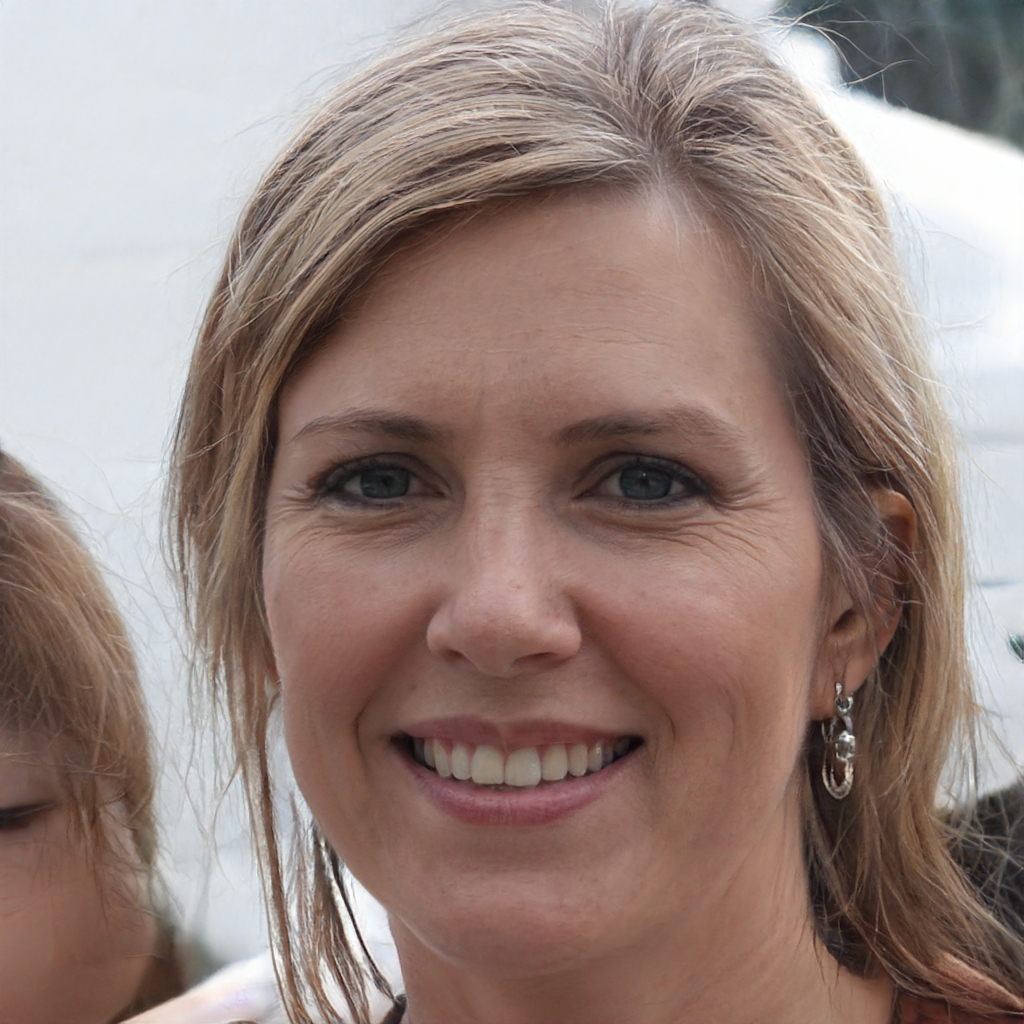
Gender: Female